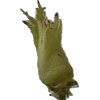
Label: peanut_shell_1x